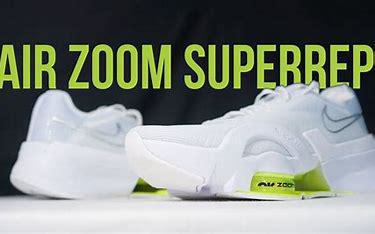
Brand: Nike
Model: Air Zoom Superrep 3